Dave Siciliano

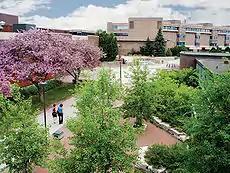
Three university buildings surrounding a square with trees and students walking about

David John Siciliano was born on July 7, 1946, in Fort William, Ontario, into a family of Italian Canadians. He began playing minor ice hockey at age 13, then attended Westgate Collegiate & Vocational Institute where he played ice hockey, baseball and Canadian football. During high school, he won the 1963 juvenile championship as a pitcher in the Lakehead Baseball Association, and was a right-handed centreman playing junior ice hockey with the Fort William Canadiens. He graduated high school in 1966.